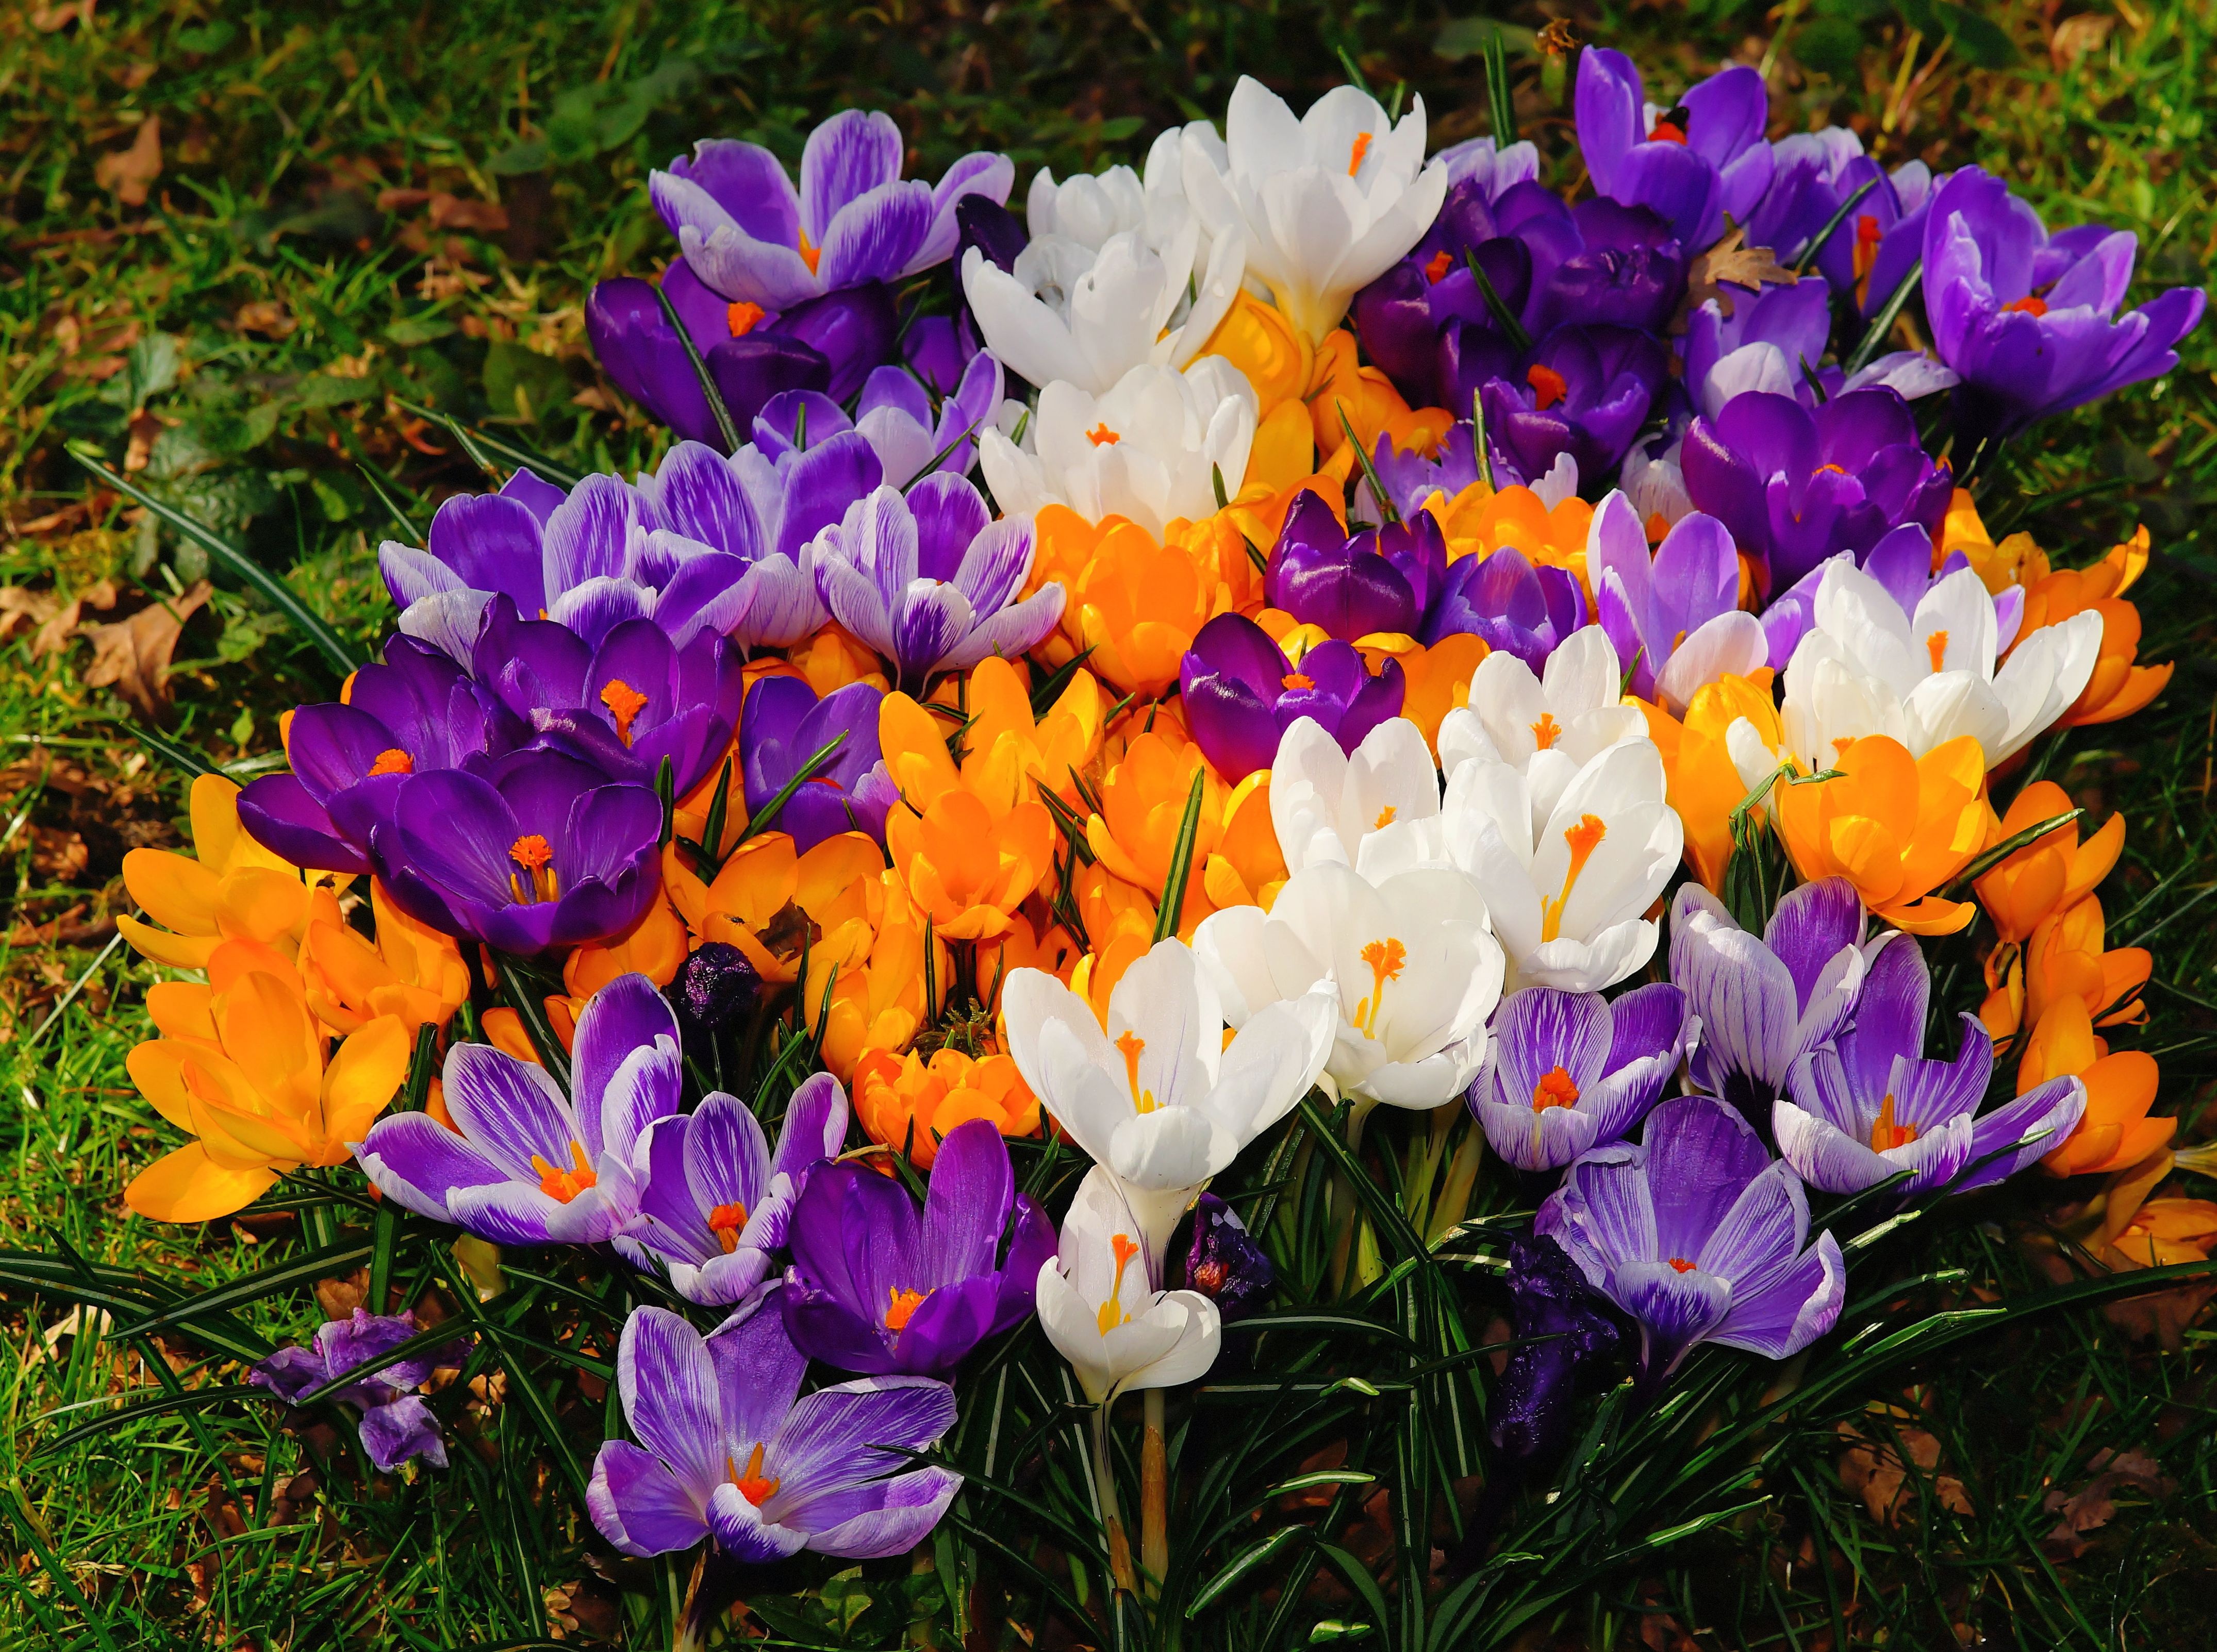
nature, plant, meadow, flower, bloom, spring, colorful, garden, close, flora, flowers, crocus, early bloomer, flower meadow, harbinger of spring, flowering plant, annual plant, land plant, iris family